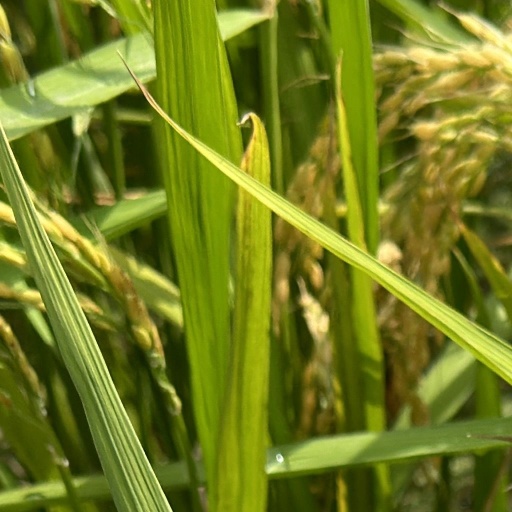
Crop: rice